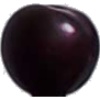
Label: cherry_wax_black